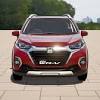
Vehicle type: Cars